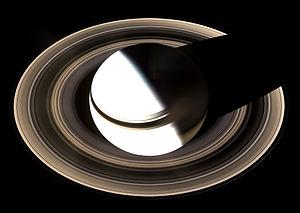
Saturne est la sixième planète du Système solaire par ordre de distance au Soleil et la deuxième après Jupiter tant par sa taille que par sa masse.